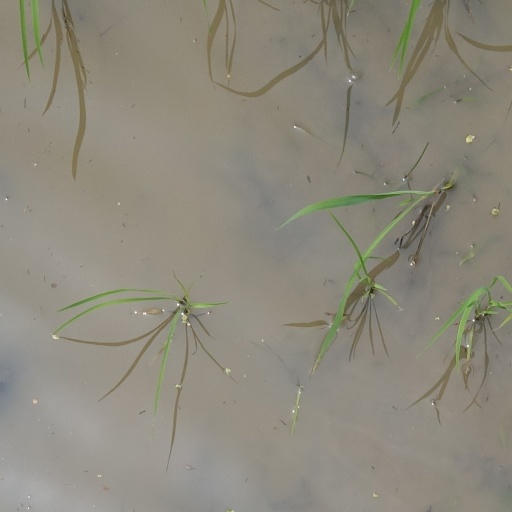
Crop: rice